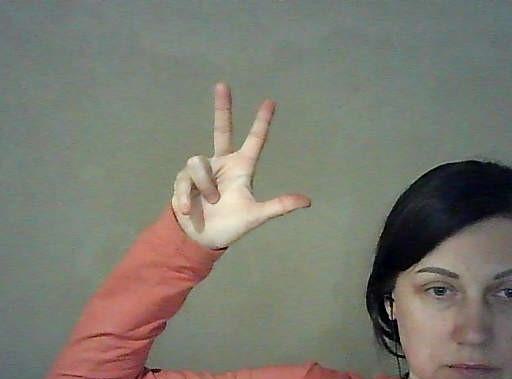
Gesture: three2